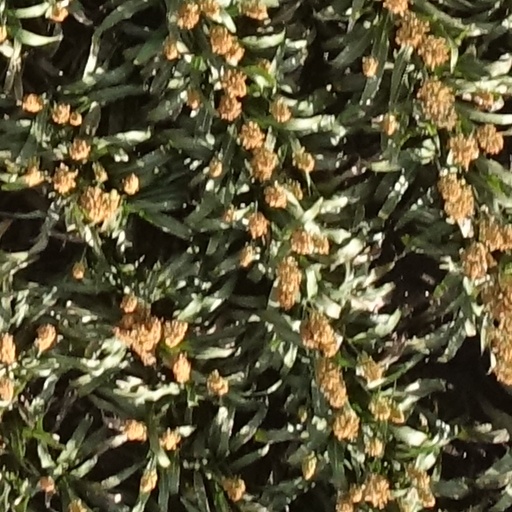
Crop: sorghum